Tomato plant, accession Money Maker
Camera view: vertical (180 deg); turntable rotation: 300 degrees
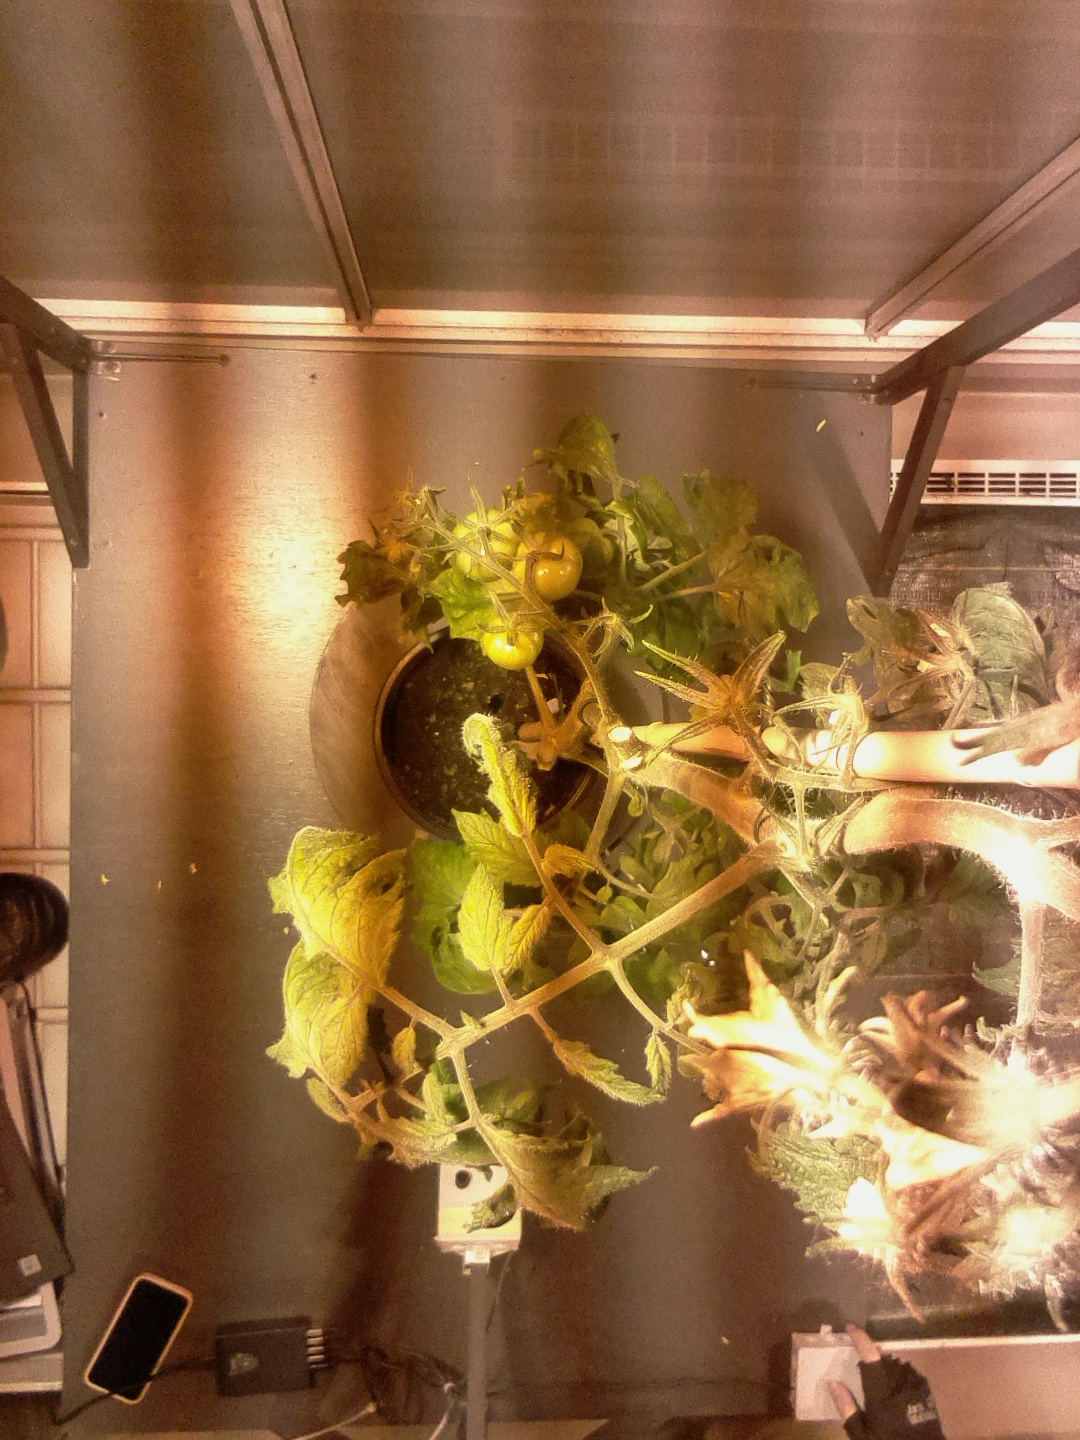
BBCH growth stage 75: 50%-60% of final fruit size